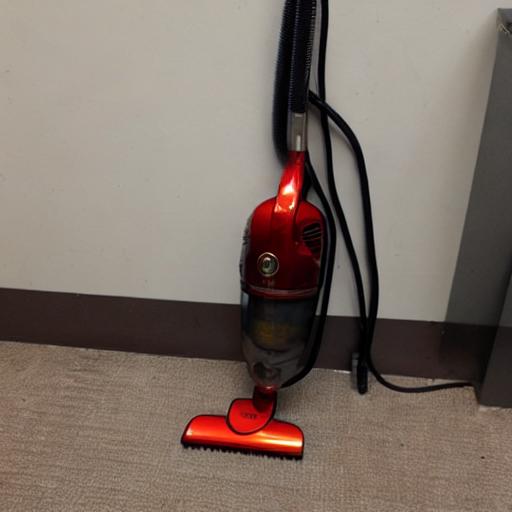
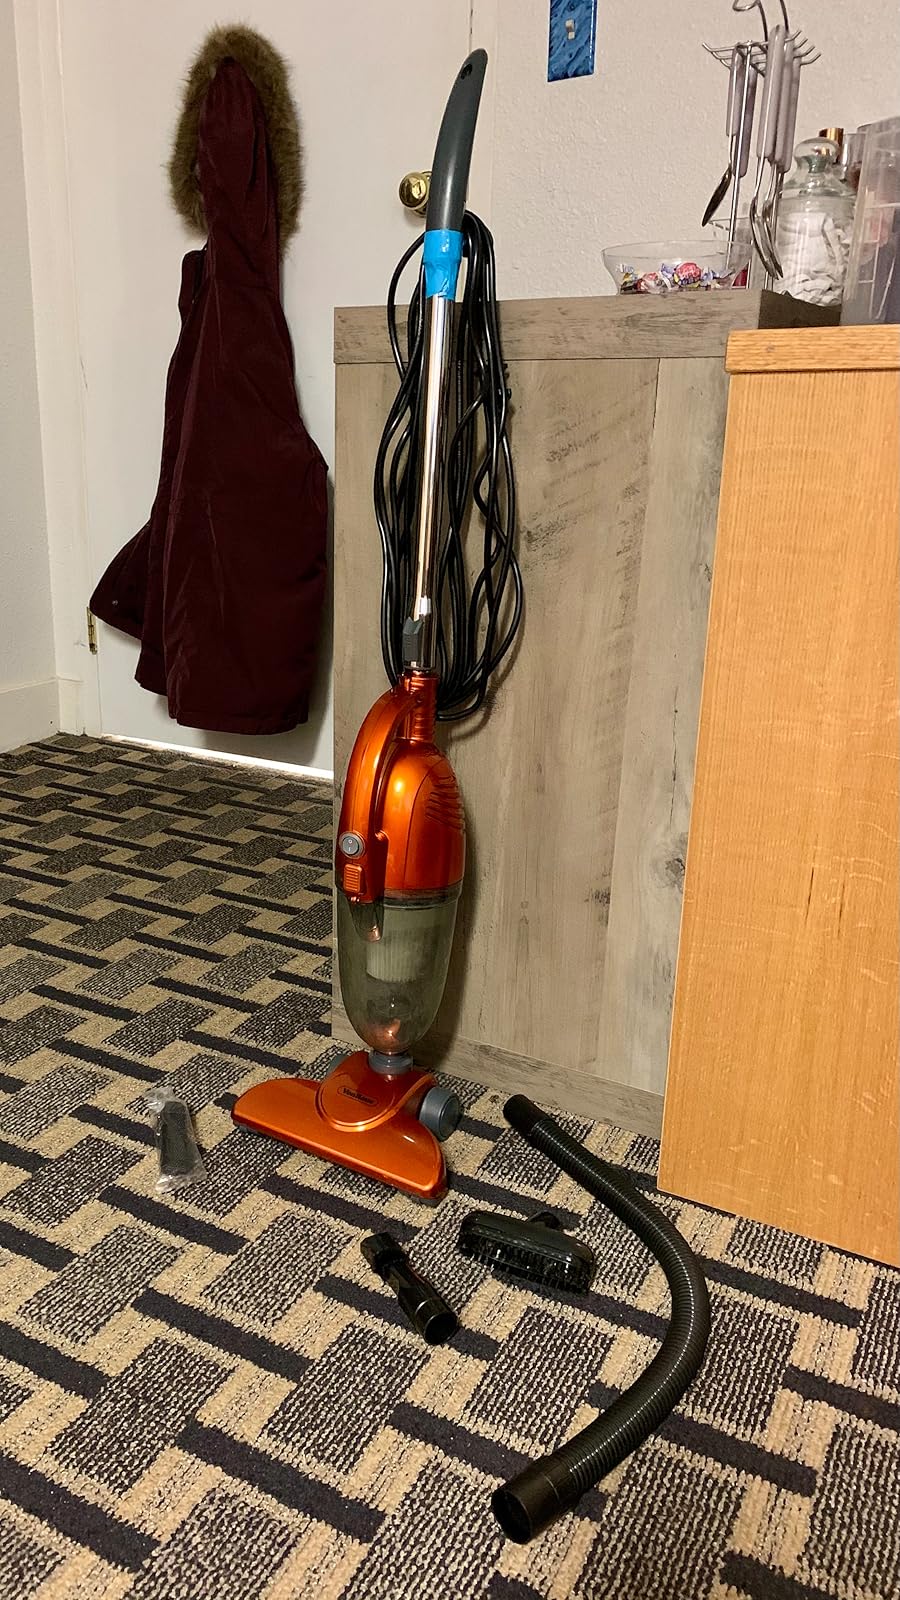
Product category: items_vacuum
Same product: no